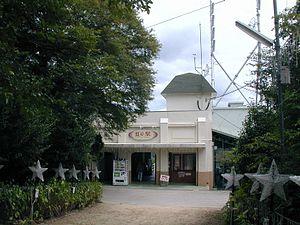
Le funiculaire Maya est un funiculaire exploitée par la fondation publique du développement urbain de la ville de Kobe localisée dans la ville de Kōbe. Il est avec le téléphérique Maya l'axe central de la ligne Maya View Line Yume-Sanpo. La ligne permet d'accéder au mont Maya et le point d’observation de Kikuseidai, l'un des trois plus beaux paysages de nuit du Japon.